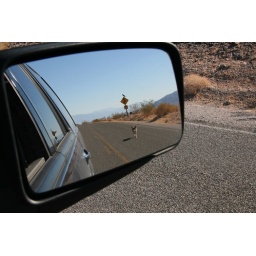
A man in the car in front of me said that this coyote has been working this bit of road for years.